Call of Duty (video game)

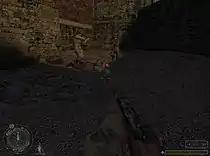
In-game screenshot of "Call of Duty" on PC

As a first-person shooter, "Call of Duty" places the player in control of an infantry soldier who makes use of various authentic World War II firearms in combat. Each mission features a series of objectives that are marked on the heads-up display's compass; the player must complete all objectives to advance to the next mission. The player can save and load at any time, rather than the checkpoint system utilized in later "Call of Duty" games.